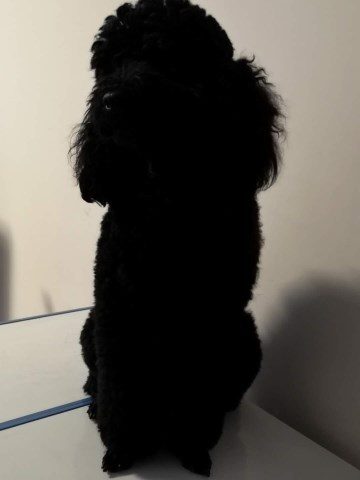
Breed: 2925-n000114-toy_poodle